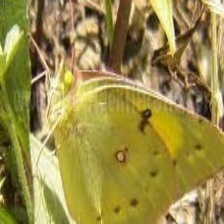
Species: CLOUDED SULPHUR
Butterfly family (ImageNet category): sulphur_butterfly